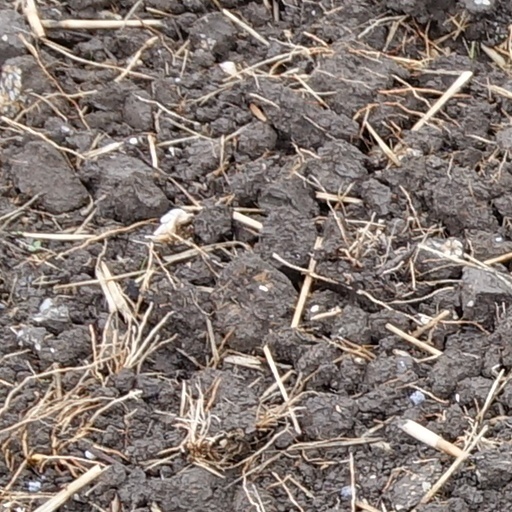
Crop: wheat